Nepenthes bellii

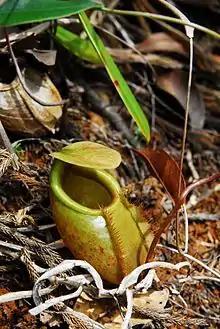
A typical lower pitcher from Dinagat

Upper pitchers are infundibular throughout, being variably swollen in the upper portion. They are frequently produced, although Cheek and Jebb reported seeing a flowering specimen that lacked upper pitchers. Aerial traps are even smaller than their terrestrial counterparts and some of the smallest pitchers in the genus, reaching only 7.5 cm in height and 3 cm in width. Wings are reduced to a maximum width of only 4 mm with fringe elements up to 3 mm long, but may be absent altogether. The ventral surface between the wings or wing vestiges is usually slightly flattened. The peristome is often cylindrical and bulbous as in lower pitchers, but only up to 5 mm wide. It rises towards the rear, where it is broader. It bears ribs up to 0.5 mm high and spaced up to 1 mm apart, although in some specimens they are inconspicuous. The narrow peristome teeth are up to 1 mm long. The lid, which lacks appendages, is elliptic to ovate and up to 3 cm long by 2 cm wide. The unbranched spur reaches 7 mm in length.